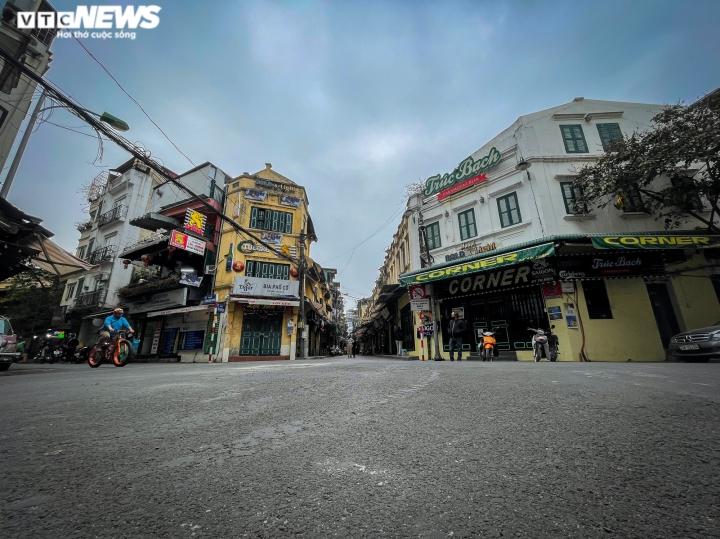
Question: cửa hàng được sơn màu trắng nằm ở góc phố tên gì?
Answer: cửa hàng trúc bạch